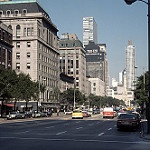
Scene: Outdoor